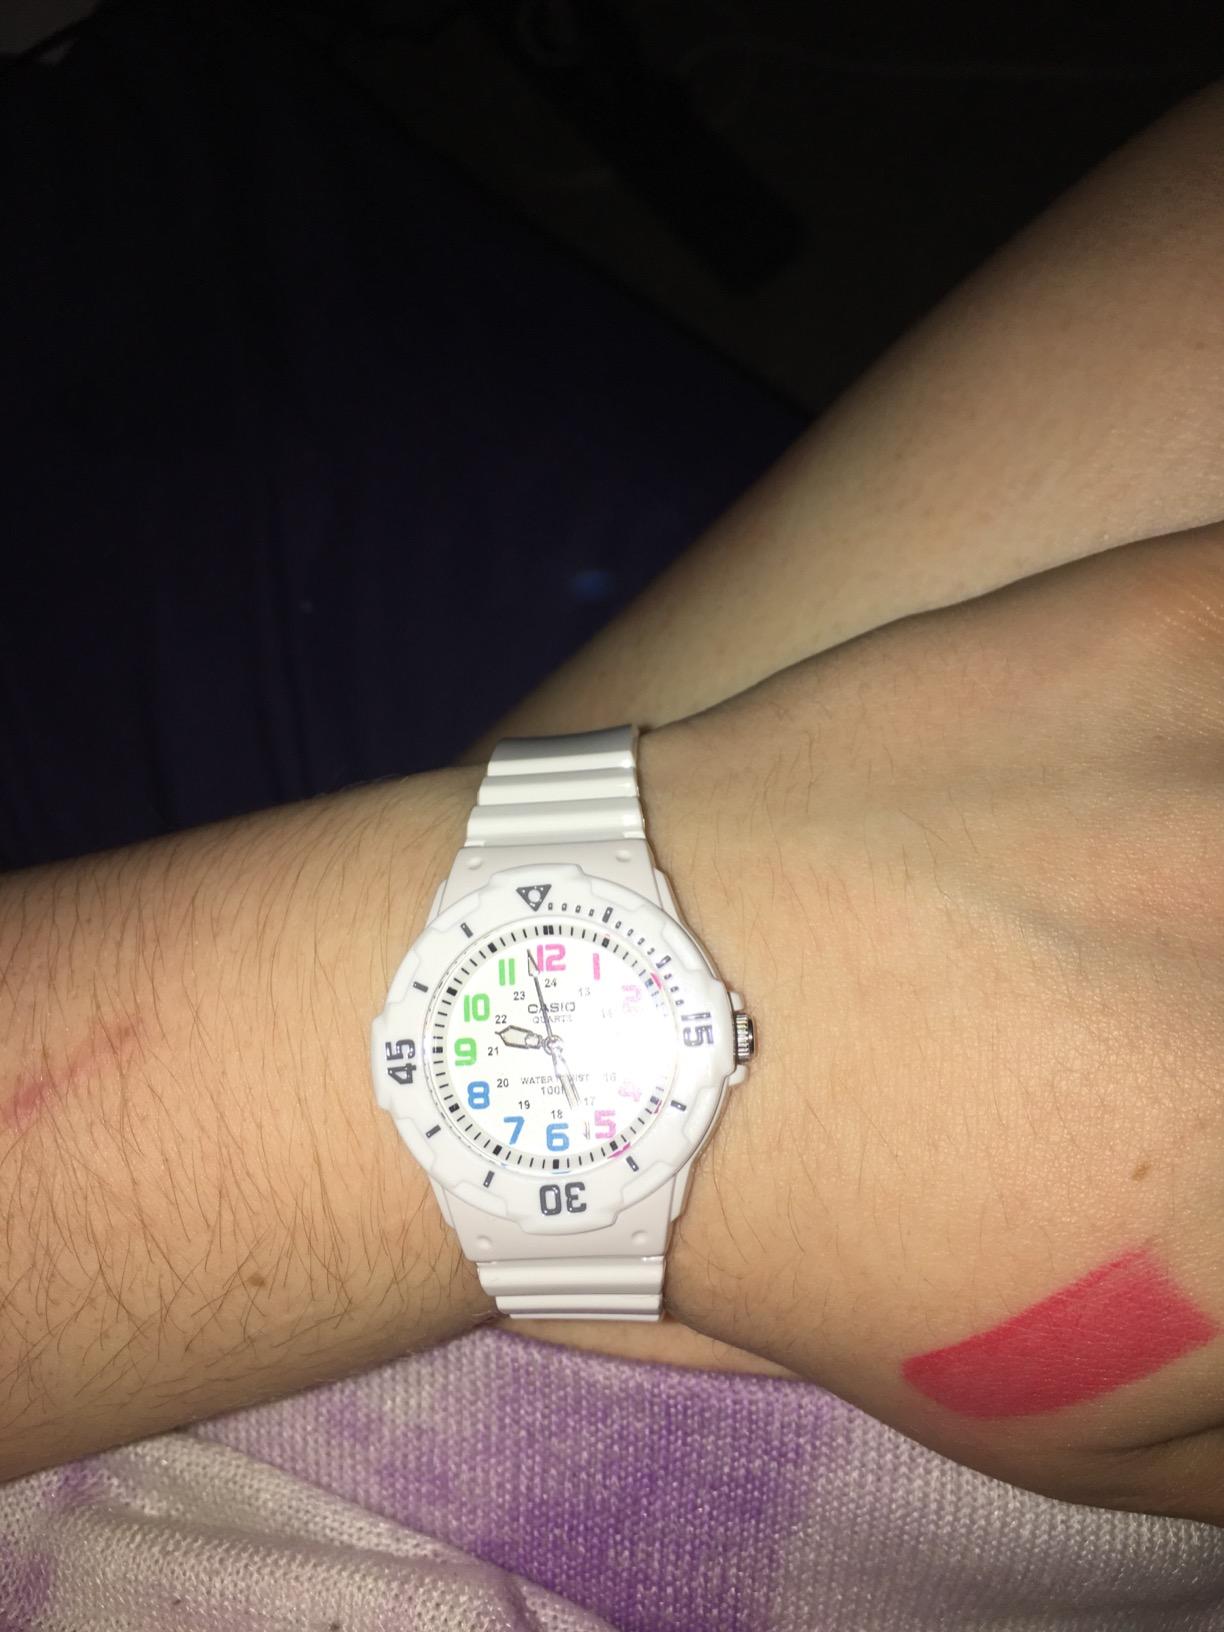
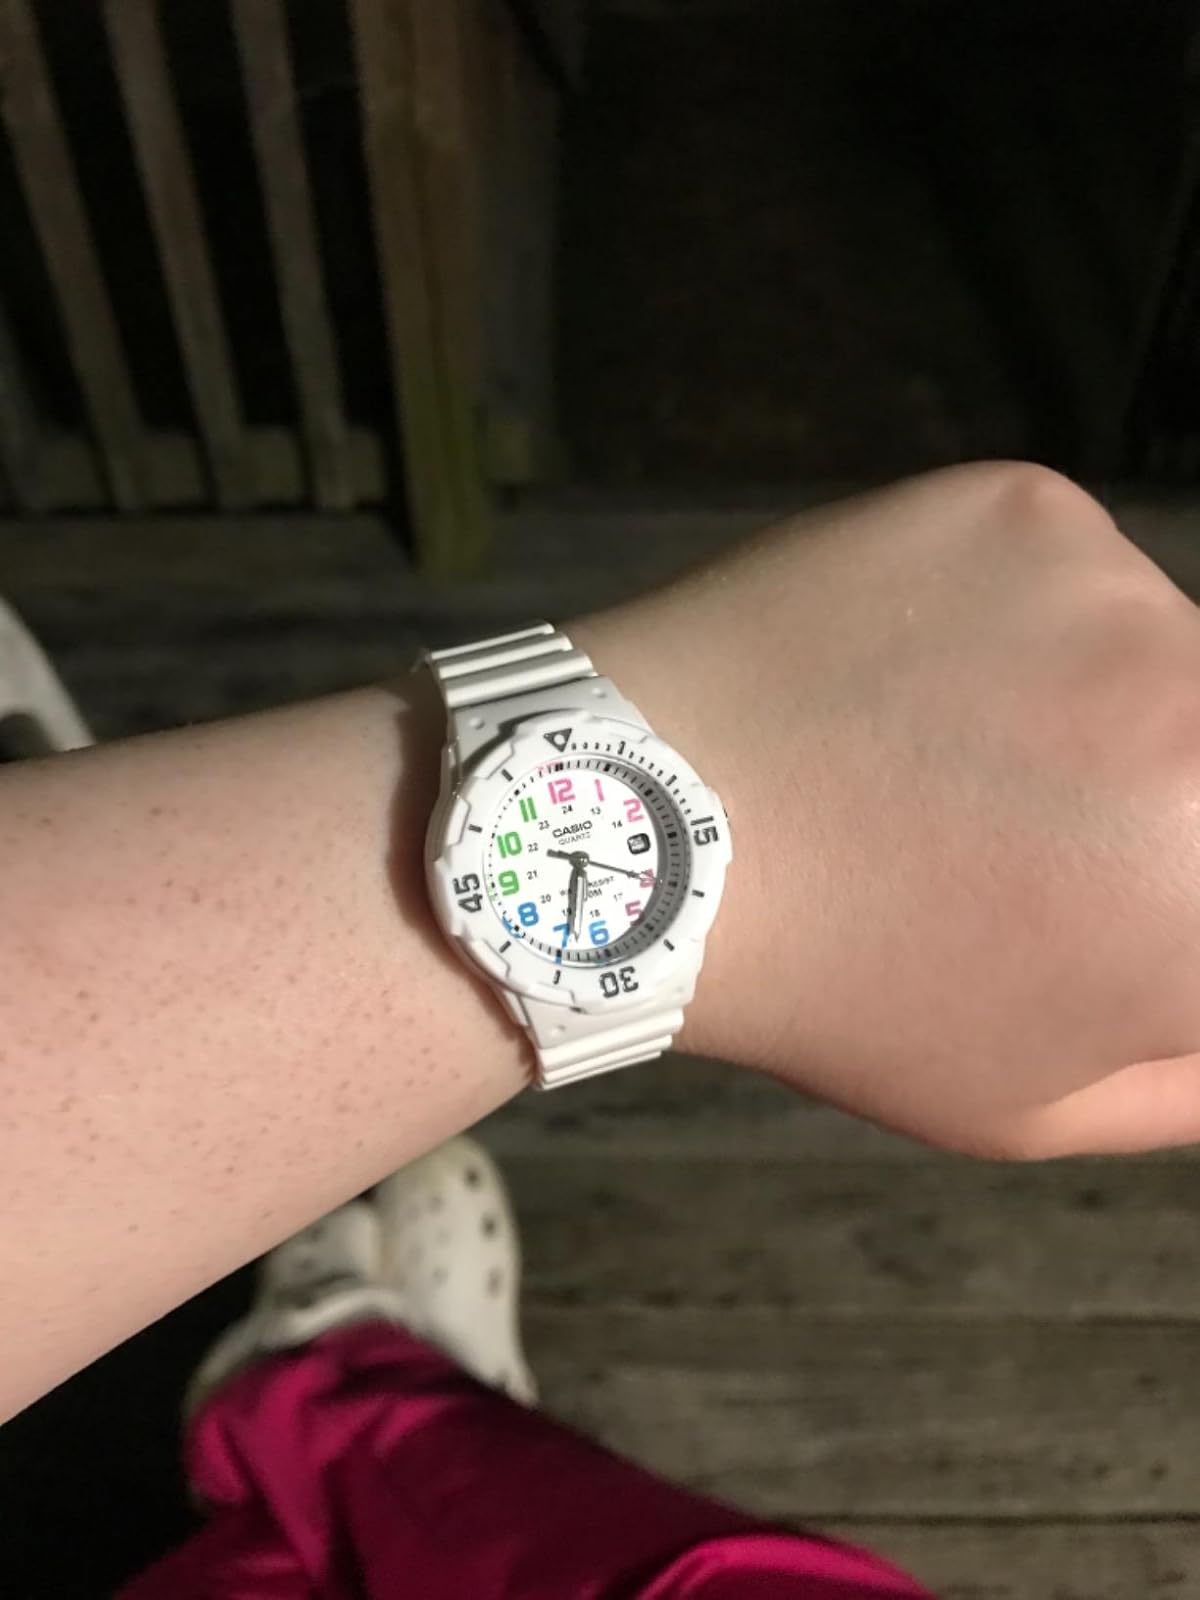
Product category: accessories_watch
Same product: yes